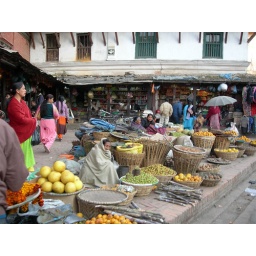
Vegetable and fruit market in Nepal